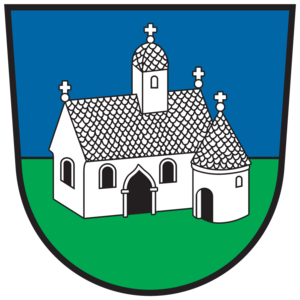
Feldkirchen in Kärnten est une commune autrichienne du district de Feldkirchen en Carinthie.